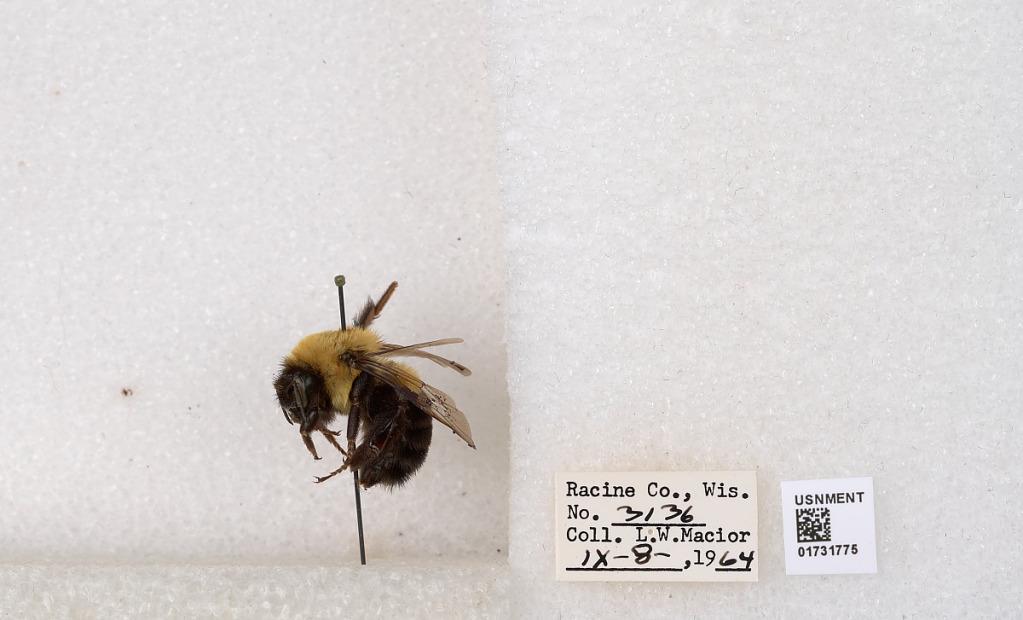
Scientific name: Bombus impatiens Cresson
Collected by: L. Macior
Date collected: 1964-9-8
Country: United States
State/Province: Wisconsin
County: Racine
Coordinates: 42.7299, -87.8123